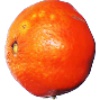
Label: Clementine 1